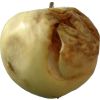
Label: Apple hit 1